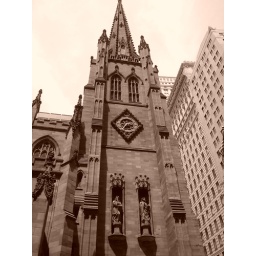
a church near wall street